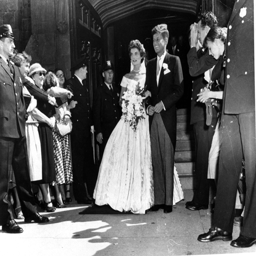
politician , is shown with his bride , leaving a church after their wedding .